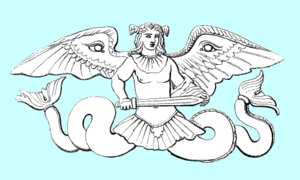
Déesse de la mer étrusque
La flotte étrusque est un terme qui indique une convergence d'intérêts à dominante commerciale des villes côtières de l'Étrurie maritime, proches de Caere, Tarquinia, Vetulonia et Populonia, qui unissaient leur flotte chaque fois que leur intérêt commun était menacé.